Shelley Fabares

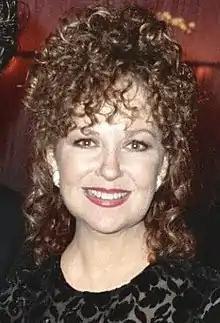
Fabares in 1991

Michele Ann Marie "Shelley" Fabares (born January 19, 1944) is a retired American actress and singer. She is known for her television roles as Mary on the sitcom "The Donna Reed Show" (1958–1963) and as Christine Armstrong on the sitcom "Coach" (1989–1997), the latter of which earned her two Primetime Emmy Awards nominations. Her film roles include playing the leading lady to Elvis Presley in "Girl Happy" (1965), "Spinout" (1966), and "Clambake" (1967).